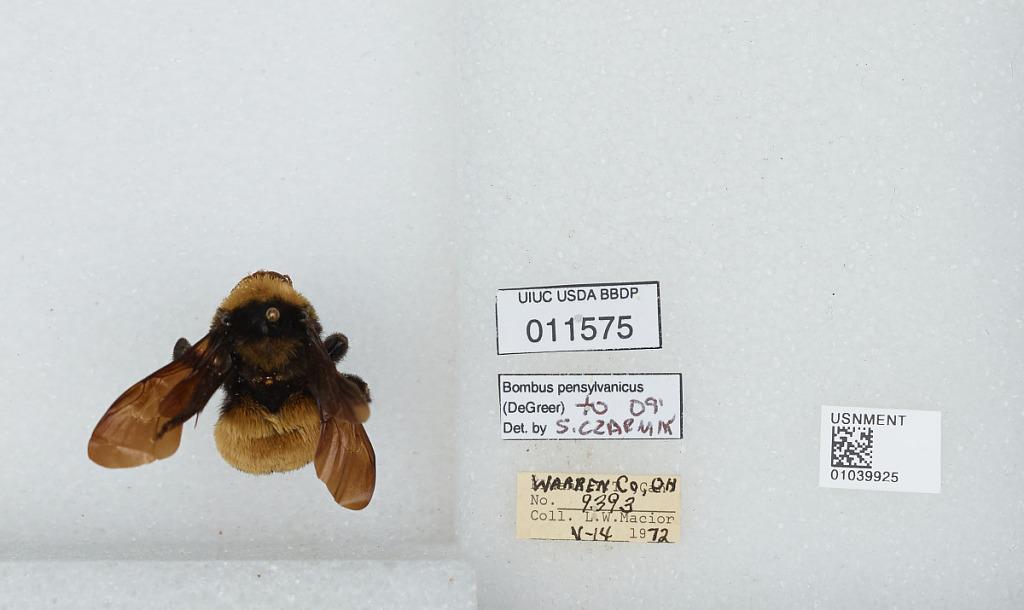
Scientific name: Bombus (Fervidobombus) pensylvanicus pensylvanicus (De Geer)
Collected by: L. Macior
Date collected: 1972-5-14
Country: United States
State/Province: Ohio
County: Warren
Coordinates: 39.4242, -84.1856
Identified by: Czarnik, S.